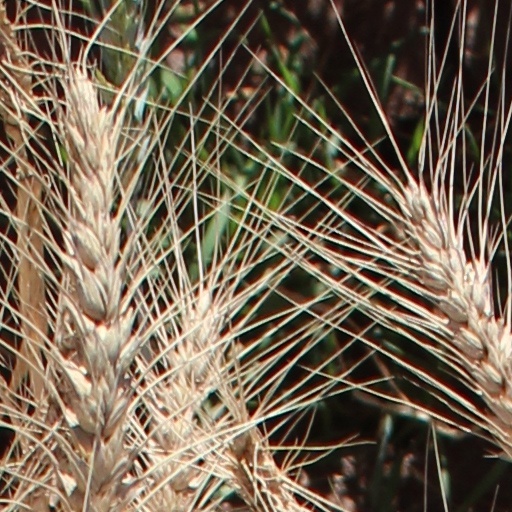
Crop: wheat